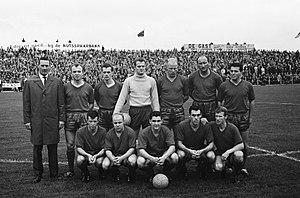
Équipe du PSV Eindhoven (1963). Debout, de gauche à droite